Felton family

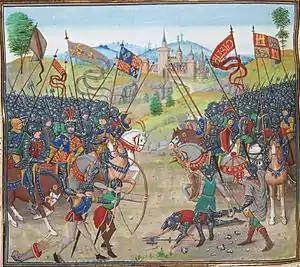
Battle of Nájera 1367. Sir William Felton died in a skirmish led by Sir Thomas Felton before this battle.

Sir Roger III Bertram also aligned himself with the baronial forces: during the Second Barons' War. Following his capture at the Battle of Northampton in 1264, much of his lands, including Mitford Castle, were seized by the crown and subsequently fragmented. Although he briefly regained favour that year, he had already lost significant portions of his estates